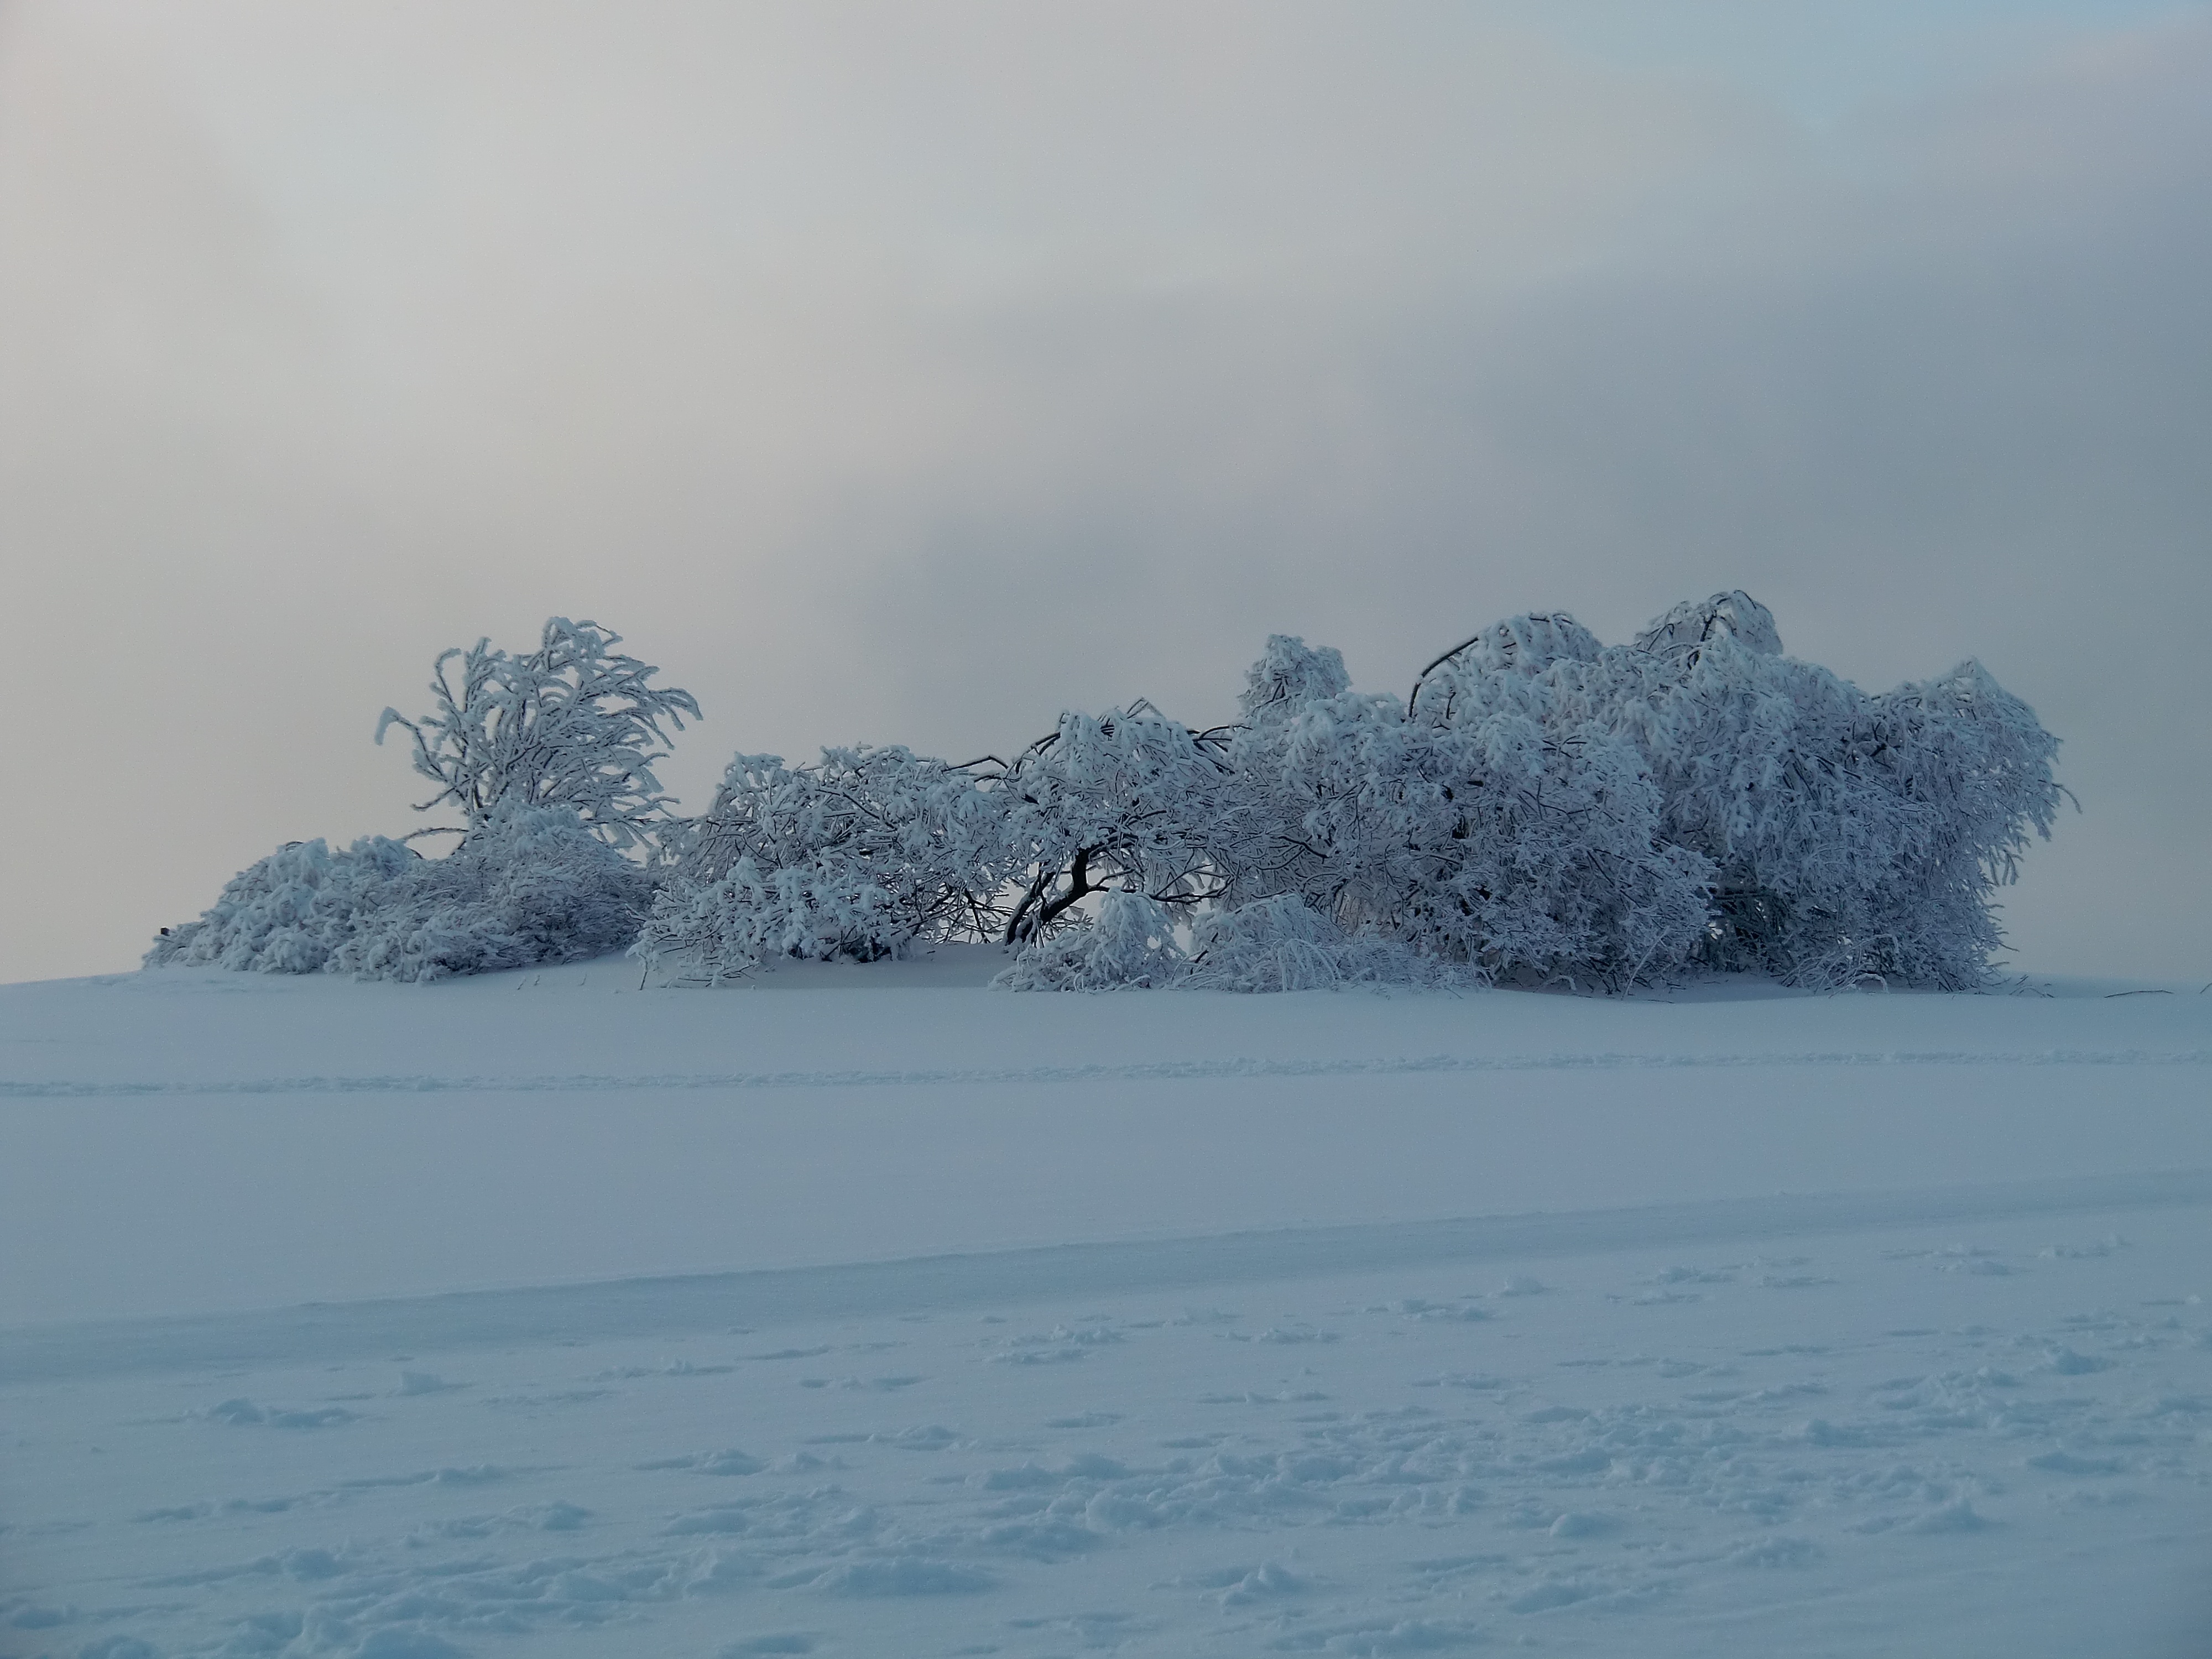
mountain, snow, winter, morning, frost, weather, frozen, arctic, season, trees, blizzard, wintry, freezing, atmospheric phenomenon, winter storm, wasserkuppe